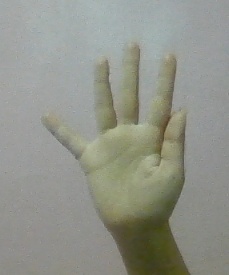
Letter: sheen